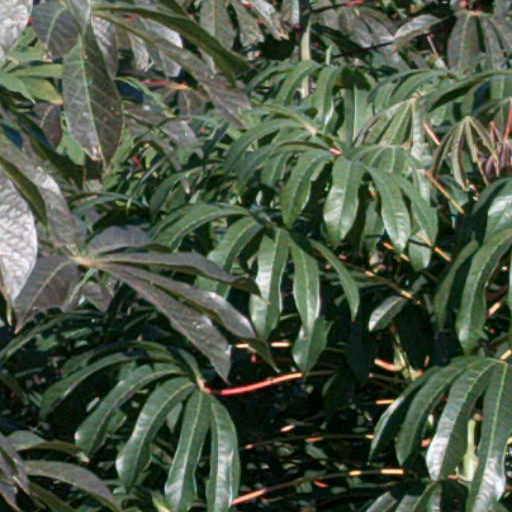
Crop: cassava